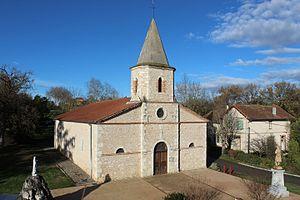
Church
La liste des églises du Gers recense de manière exhaustive les églises situées dans le département français du Gers.
Escornebœuf est une commune française située dans le département du Gers en région Occitanie.